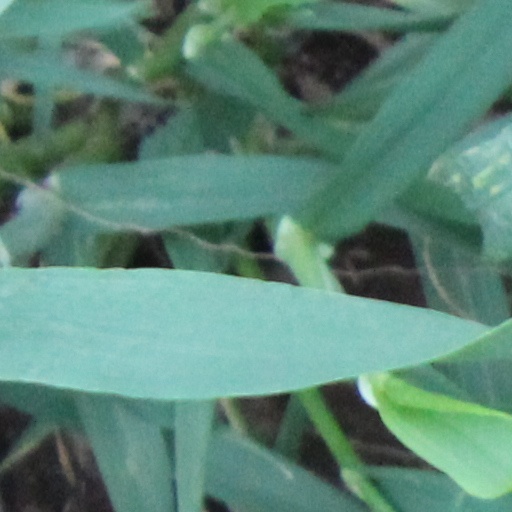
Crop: wheat